Destruction of Albanian heritage in Kosovo

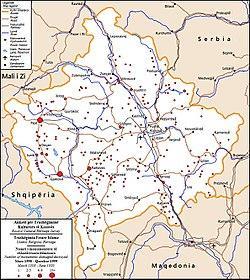
Damaged and destroyed Islamic monuments during the Kosovo conflict (1998-1999)

The architectural heritage of the Kosovo Albanians during Yugoslav rule was shown institutionalised disregard for decades prior to outright conflict at the end of the 20th century. Numerous Albanian cultural sites in Kosovo were destroyed during the period of Yugoslav rule and especially the Kosovo conflict (1998-1999) which constituted a war crime violating the Hague and Geneva Conventions. In all, 225 out of 600 mosques in Kosovo were damaged, vandalised, or destroyed alongside other Islamic architecture during the conflict. Additionally 500 Albanian owned "kulla" dwellings (traditional stone tower houses) and three out of four well-preserved Ottoman period urban centres located in Kosovo cities were badly damaged resulting in great loss of traditional architecture. Kosovo's public libraries, of which 65 out of 183 were completely destroyed, amounted to a loss of 900,588 volumes, while Islamic libraries sustained damage or destruction resulting in the loss of rare books, manuscripts and other collections of literature. Archives belonging to the "Islamic Community of Kosovo", records spanning 500 years, were also destroyed. During the war, Islamic architectural heritage posed for Yugoslav Serb paramilitary and military forces as Albanian patrimony with destruction of non-Serbian architectural heritage being a methodical and planned component of ethnic cleansing in Kosovo.